Alexander Thom

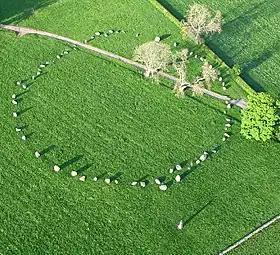
Long Meg and Her Daughters, the largest example of Alexander Thom's Type B Flattened Circle

Alexander Thom (26 March 1894 – 7 November 1985) was a Scottish engineer most famous for his theory of the Megalithic yard, categorisation of stone circles and his studies of Stonehenge and other archaeological sites.